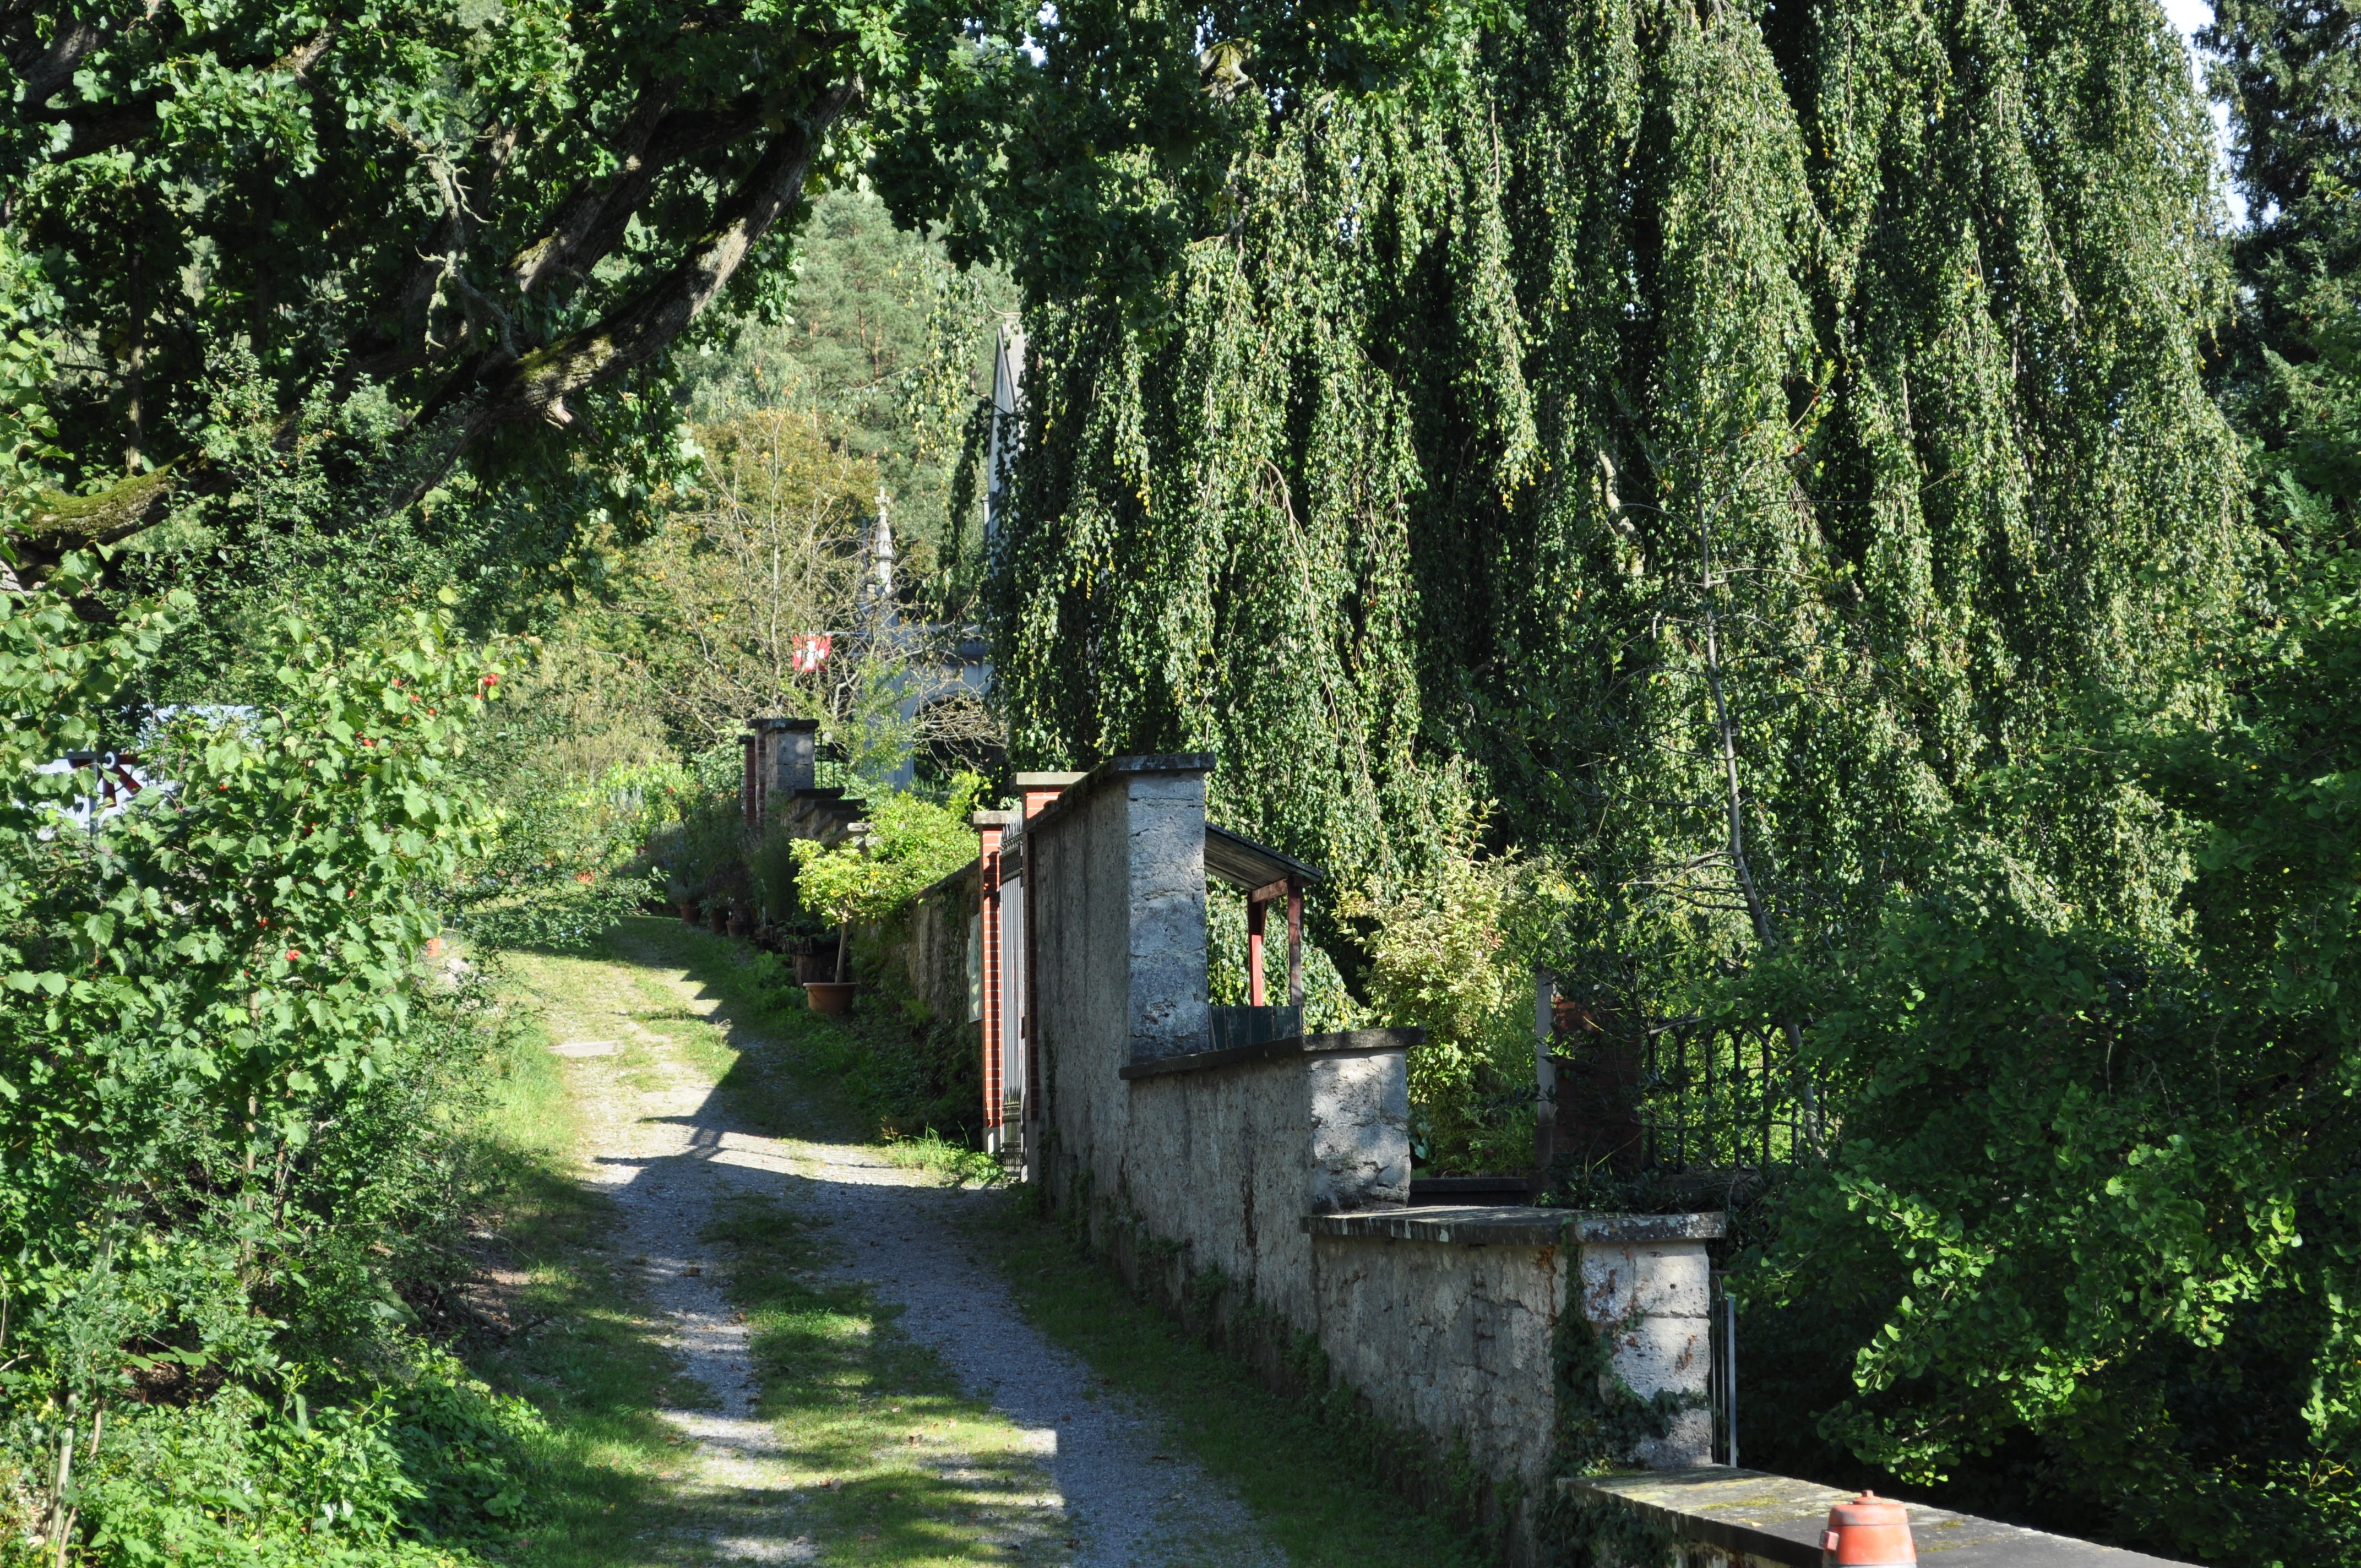
tree, nature, sunlight, canal, garden, waterway, shrub, bright, woodland, mood, ecosystem